NMDA receptor

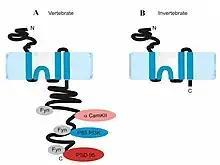
NR2 subunit in vertebrates (left) and invertebrates (right). Ryan et al., 2008

While a single GluN2 subunit is found in invertebrate organisms, four distinct isoforms of the GluN2 subunit are expressed in vertebrates and are referred to with the nomenclature GluN2A through GluN2D (encoded by GRIN2A, GRIN2B, GRIN2C, GRIN2D). Strong evidence shows that the genes encoding the GluN2 subunits in vertebrates have undergone at least two rounds of gene duplication. They contain the binding-site for glutamate. More importantly, each GluN2 subunit has a different intracellular C-terminal domain that can interact with different sets of signaling molecules. Unlike GluN1 subunits, GluN2 subunits are expressed differentially across various cell types and developmental timepoints and control the electrophysiological properties of the NMDA receptor. In classic circuits, GluN2B is mainly present in immature neurons and in extrasynaptic locations such as growth cones, and contains the binding-site for the selective inhibitor ifenprodil. However, in pyramidal cell synapses in the newly evolved primate dorsolateral prefrontal cortex, GluN2B are exclusively within the postsynaptic density, and mediate higher cognitive operations such as working memory. This is consistent with the expansion in GluN2B actions and expression across the cortical hierarchy in monkeys and humans and across primate cortex evolution.